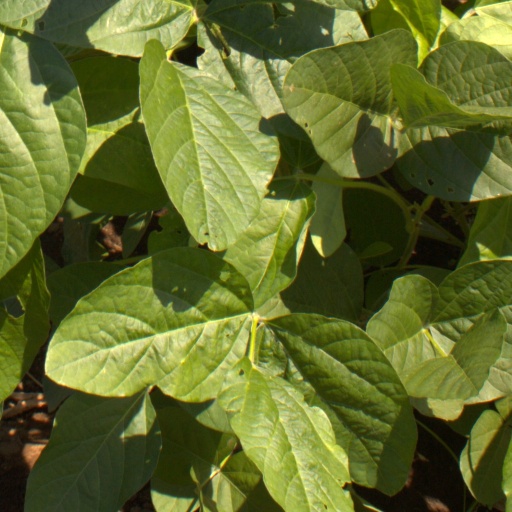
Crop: soybean